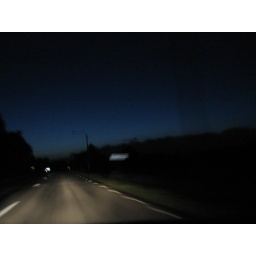
A photo taken while driving my car down the lonly road in the middle of the night.